John Adams Building

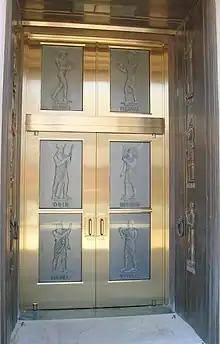
Monumental Glass Doors at Library of Congress John Adams Building, installed in 2013 in part to protect the original bronze doors, which they mimic in design

To commemorate figures associated with the history of writing, sculptor Lee Lawrie etched reliefs into the bronze doors that would adorn the west (2nd Street SE) and east (3rd Street SE) entrances of the library building once it opened in 1939.